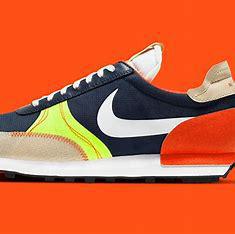
Brand: Nike
Model: Dbreak Type